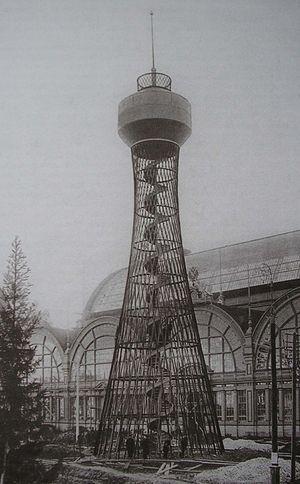
Mai - juin : 35 000 ouvriers du textile en grève à Saint-Pétersbourg.
1896 est une année bissextile commençant un mercredi.
La structure hyperboloïde de Polibino est une tour à claire-voie réalisée en treillage d'acier qui constitue la première structure hyperboloïde du monde. Cette tour hyperboloïde a été construite pour l'exposition panrusse de 1896 à Nijni Novgorod par l'ingénieur et scientifique russe Vladimir Choukhov. La tour est par la suite achetée, démontée et reconstruite dans le village de Polibino dans le raïon de Dankov de l'oblast de Lipetsk, en Russie où elle est toujours visible.